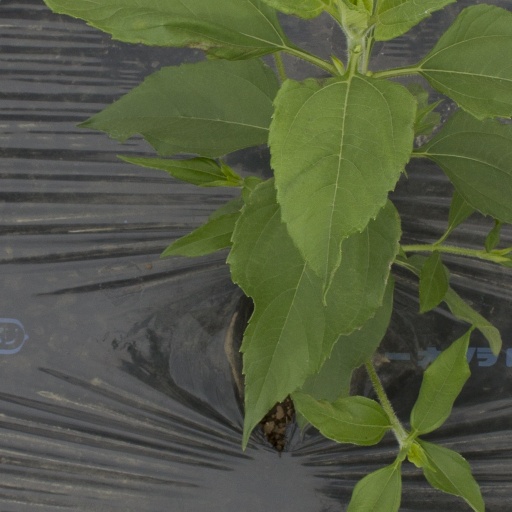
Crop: Jerusalem artichoke